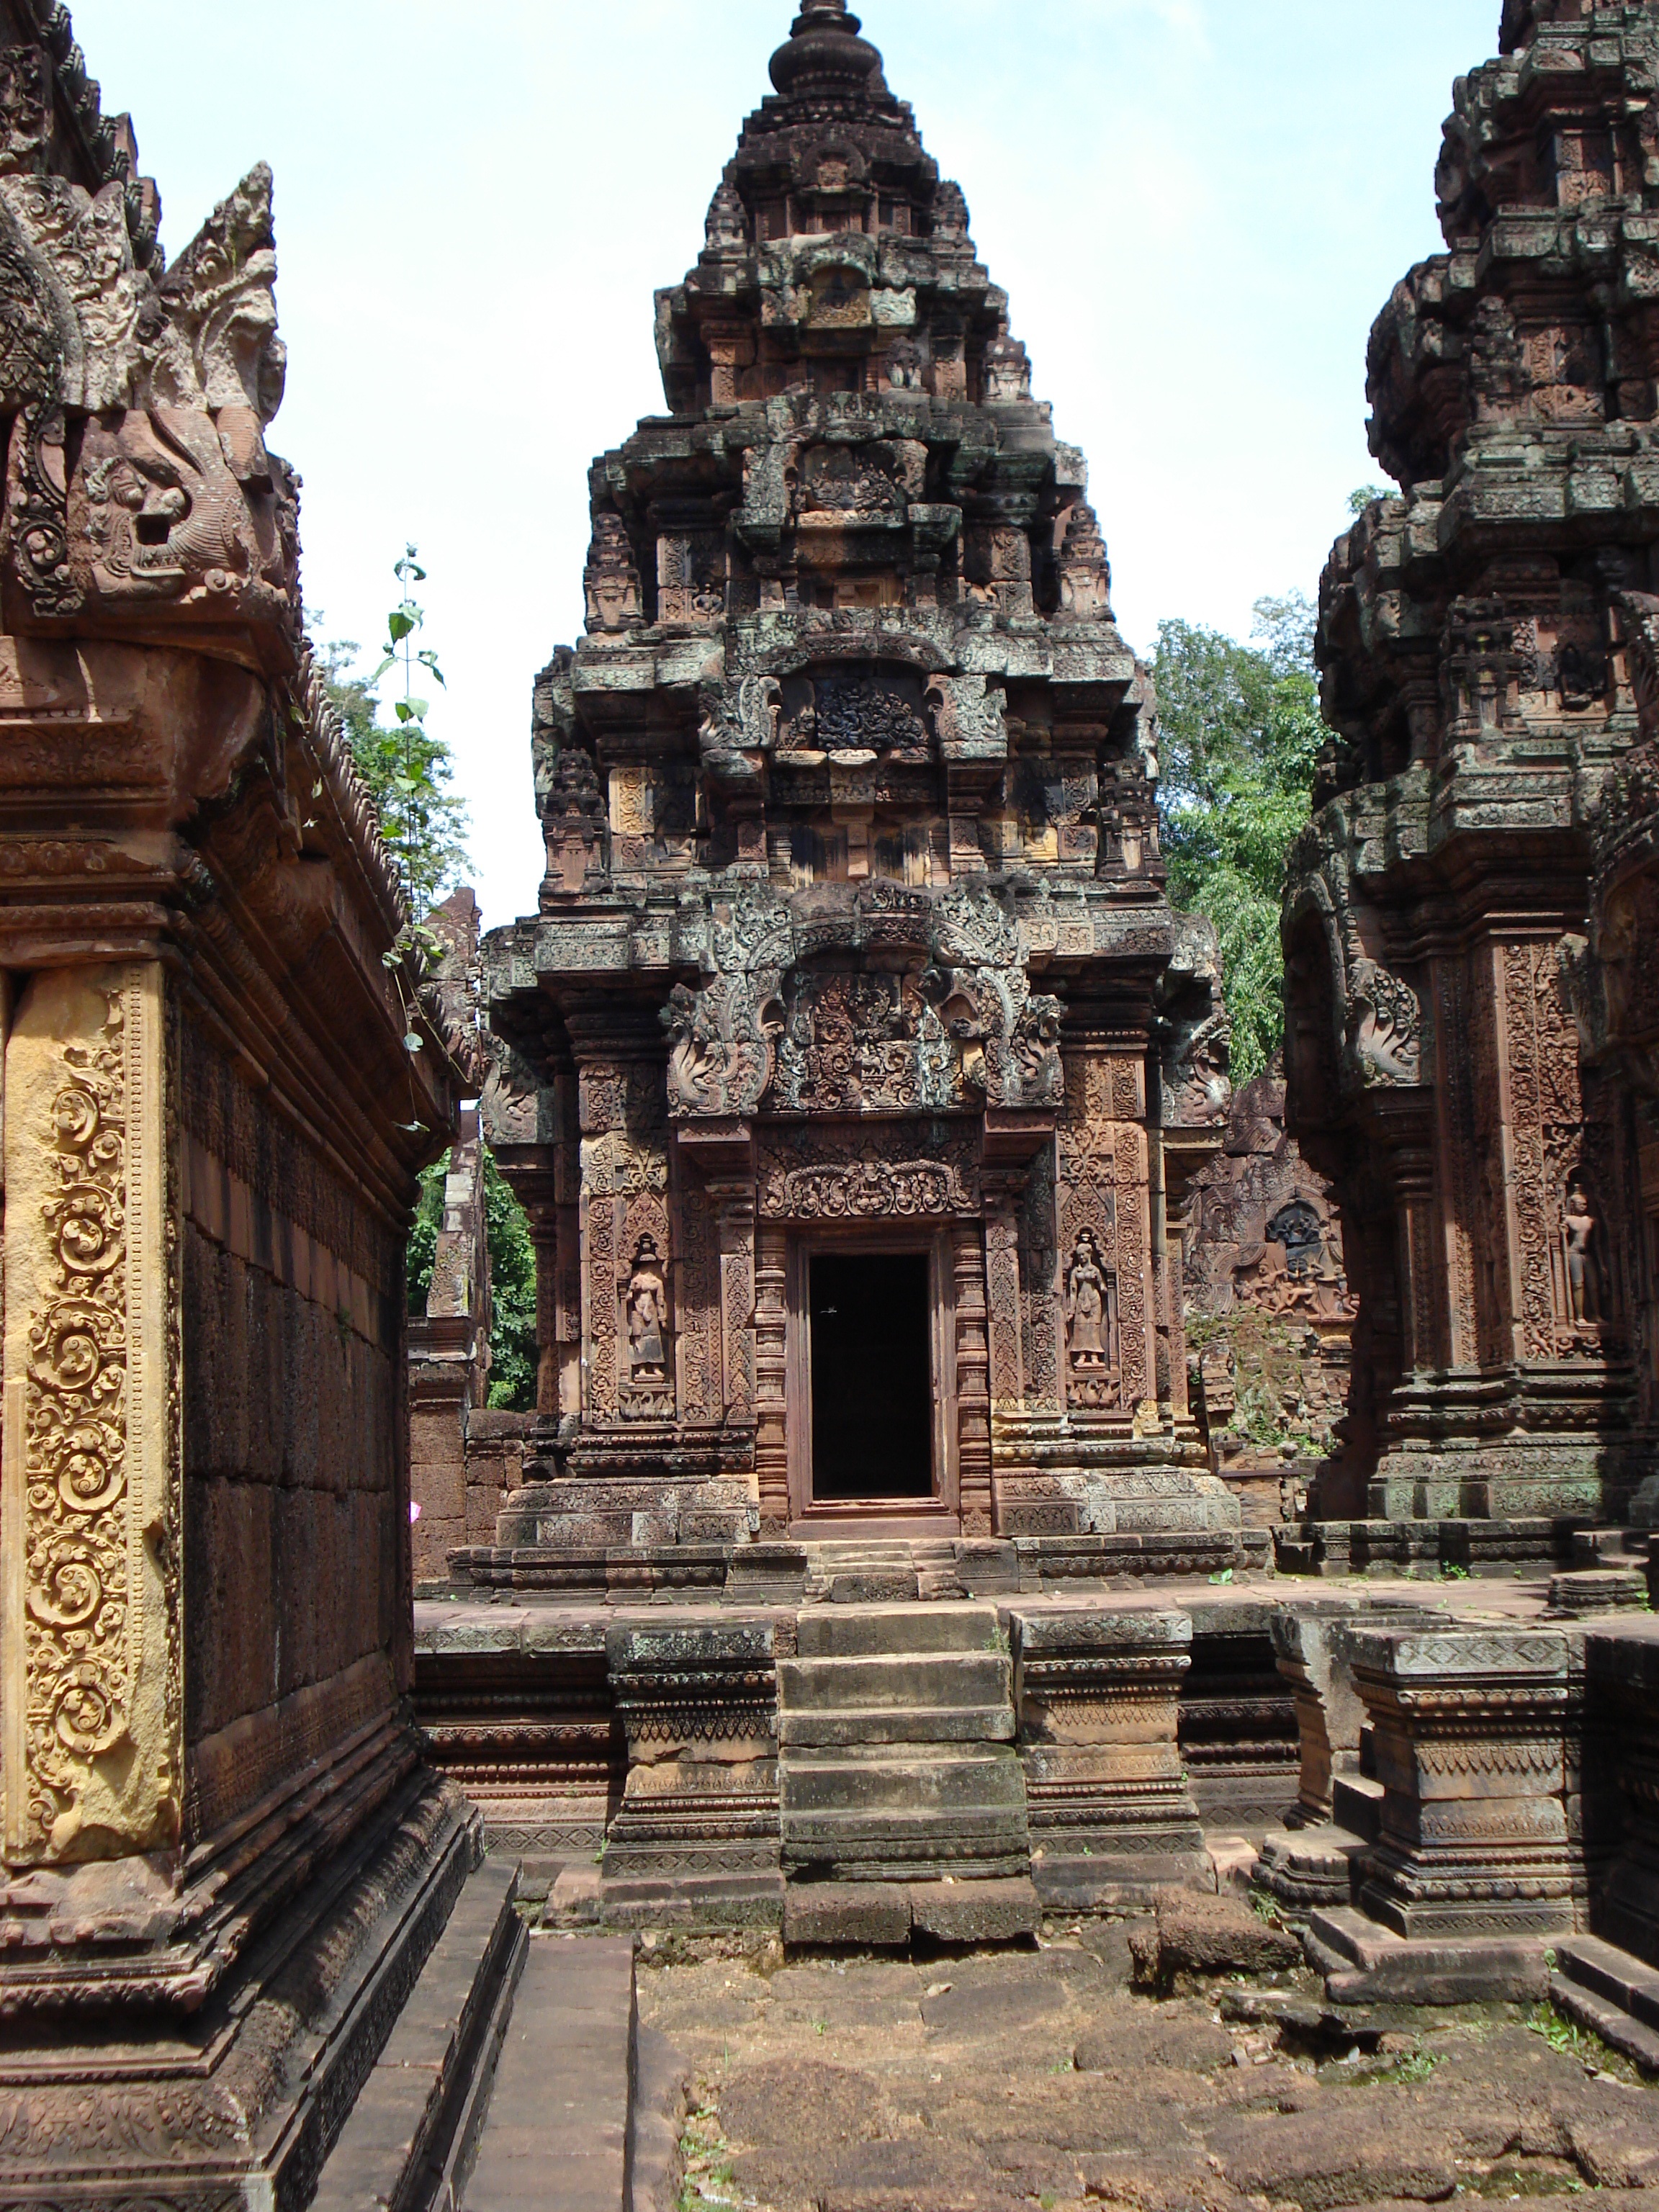
building, travel, tower, buddhist, ancient, historic, place of worship, temple, ruins, cambodia, shrine, culture, wat, archaeological site, unesco world heritage site, hindu temple, historic site, ancient history